Banksia meisneri

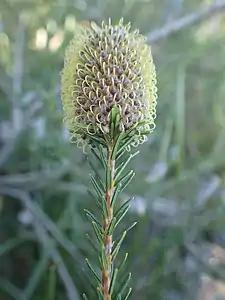
Branchlet with terminal spike of unopened flower buds

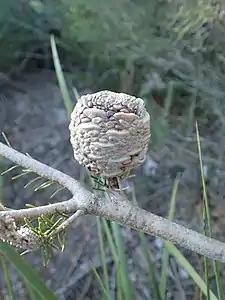
Fruit with unopened follicles

"Banksia meisneri" is a shrub which grow to a height of up to with a single stem at the base but much branched above. The branches are covered with woolly hair and have crowded linear to narrow elliptic leaves that are long and wide. The edges of the leaves are rolled under, the upper surface is woolly at first, becoming glabrous as it matures and the lower surface is woolly but mostly hidden by the rolled edges. The flower spikes develop mostly on side branches and are long and wide with small, hairy bracts at the base of the flowers. The flowers are golden brown with yellow styles, curved at the tip and the perianth is long and hairy on the outside. The infructescence is more or less spherical or slightly compressed vertically, long and wide, with the individual follicles high and wide. Flowering occurs from April to September and the follicles usually remain closed until after fire.